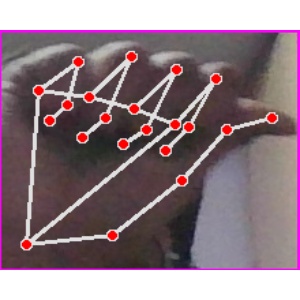
अक्षर: छ